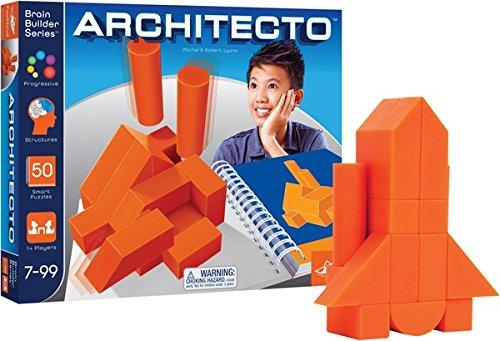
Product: Foxmind Architecto
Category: Toys & Games | Puzzles | Brain Teasers
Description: TRY OUR OTHER CAPTIVATING PUZZLE GAMES: Part of the Brain Builder Series by FoxMind Architecto, Equilibrio, Perspecto, Tangramino, where players progress at their own rhythm as puzzles gradually become more challenging.
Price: $22.90
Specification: ProductDimensions:11.2x9.1x1.9inches|ItemWeight:2.16pounds|ShippingWeight:2.16pounds(Viewshippingratesandpolicies)|DomesticShipping:ItemcanbeshippedwithinU.S.|InternationalShipping:ThisitemcanbeshippedtoselectcountriesoutsideoftheU.S.LearnMore|ASIN:B000PHQLME|Itemmodelnumber:FOX-310086|Manufacturerrecommendedage:6-15years